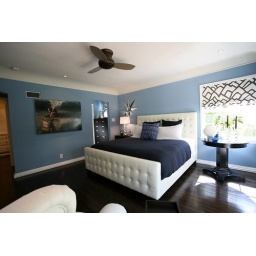
master bedroom opposite view...built in cabinet in the nook. I put another mirror like mine here!